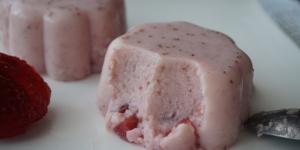
flan de fresas sin horno